Kim Ku

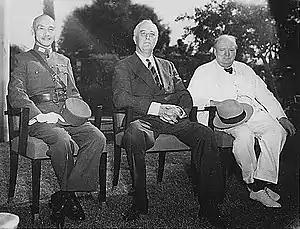
Chiang, Roosevelt, and Prime Minister Winston Churchill at the Cairo Conference (November 25, 1943)

Kim was shot in the left chest and lost consciousness. He was taken to the Xiangya Hospital, but the doctor refused to accept him, saying there was no hope for treatment. Telegrams about the shooting were urgently sent to others in the independence movement, which caused some people to immediately disembark to Changsha, with the expectation that they'd be attending a funeral. But Kim continued breathing, and after three hours a doctor finally relented to seeing him. Kim survived the shooting.